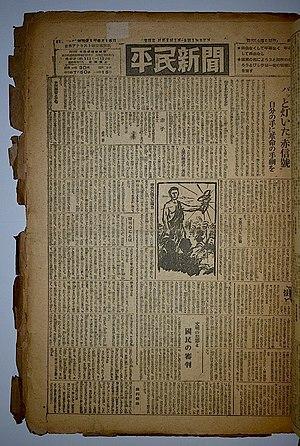
Une du Heimin Shimbun du 15 juin 1946, journal de la Fédération anarchiste japonaise
Le Heimin Shimbun est un journal social-démocrate puis socialiste libertaire japonais fondé au début du XXᵉ siècle. Organe de la Société plébéienne, le Heimin Shimbun permis la diffusion des idées progressistes, socialistes et anarchistes au Japon. L'anarchiste Kōtoku Shūsui en est un des principaux rédacteurs.